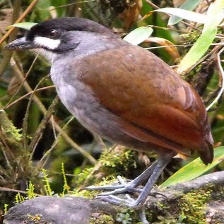
Species: JOCOTOCO ANTPITTA
Scientific name: GRALLARIA RIDGELYI